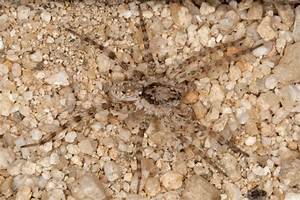
Label: ragno